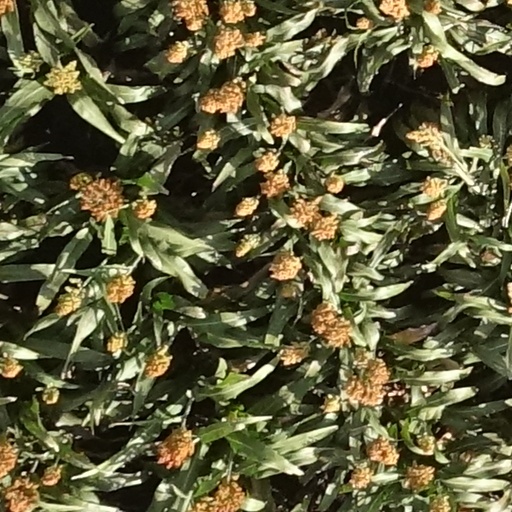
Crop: sorghum